Terenure College

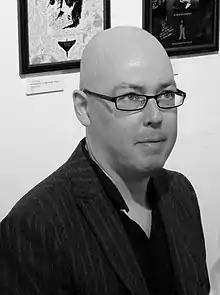
Bestselling author John Boyne, who attended Terenure College in the 1980s

In the 1940s the college identified a need for a new school space, and the so-called "Crush Hall" and concert hall were added to the school, as well as a new Junior School block above the hall. Initially the concert hall was used for both cultural and sporting activities, most notably the College Play, which came to include girls from Our Lady's School, across the road. Since the construction of the 1980s block and the sports hall, the concert hall has been used exclusively for formal and artistic events, such as the school "Debs", plays, concerts and art fairs. The modern school theatre was opened by the President of Ireland Michael D. Higgins in 2013, named in honour of past pupil Donal McCann.